Frauenfeld

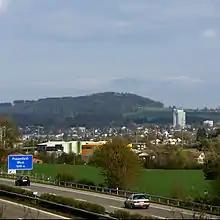
Frauenfeld from the west

Frauenfeld has an area, , of . Of this area, or 45.4% is used for agricultural purposes, while or 24.7% is forested. Of the rest of the land, or 27.8% is settled (buildings or roads), or 1.0% is either rivers or lakes and or 1.0% is unproductive land.